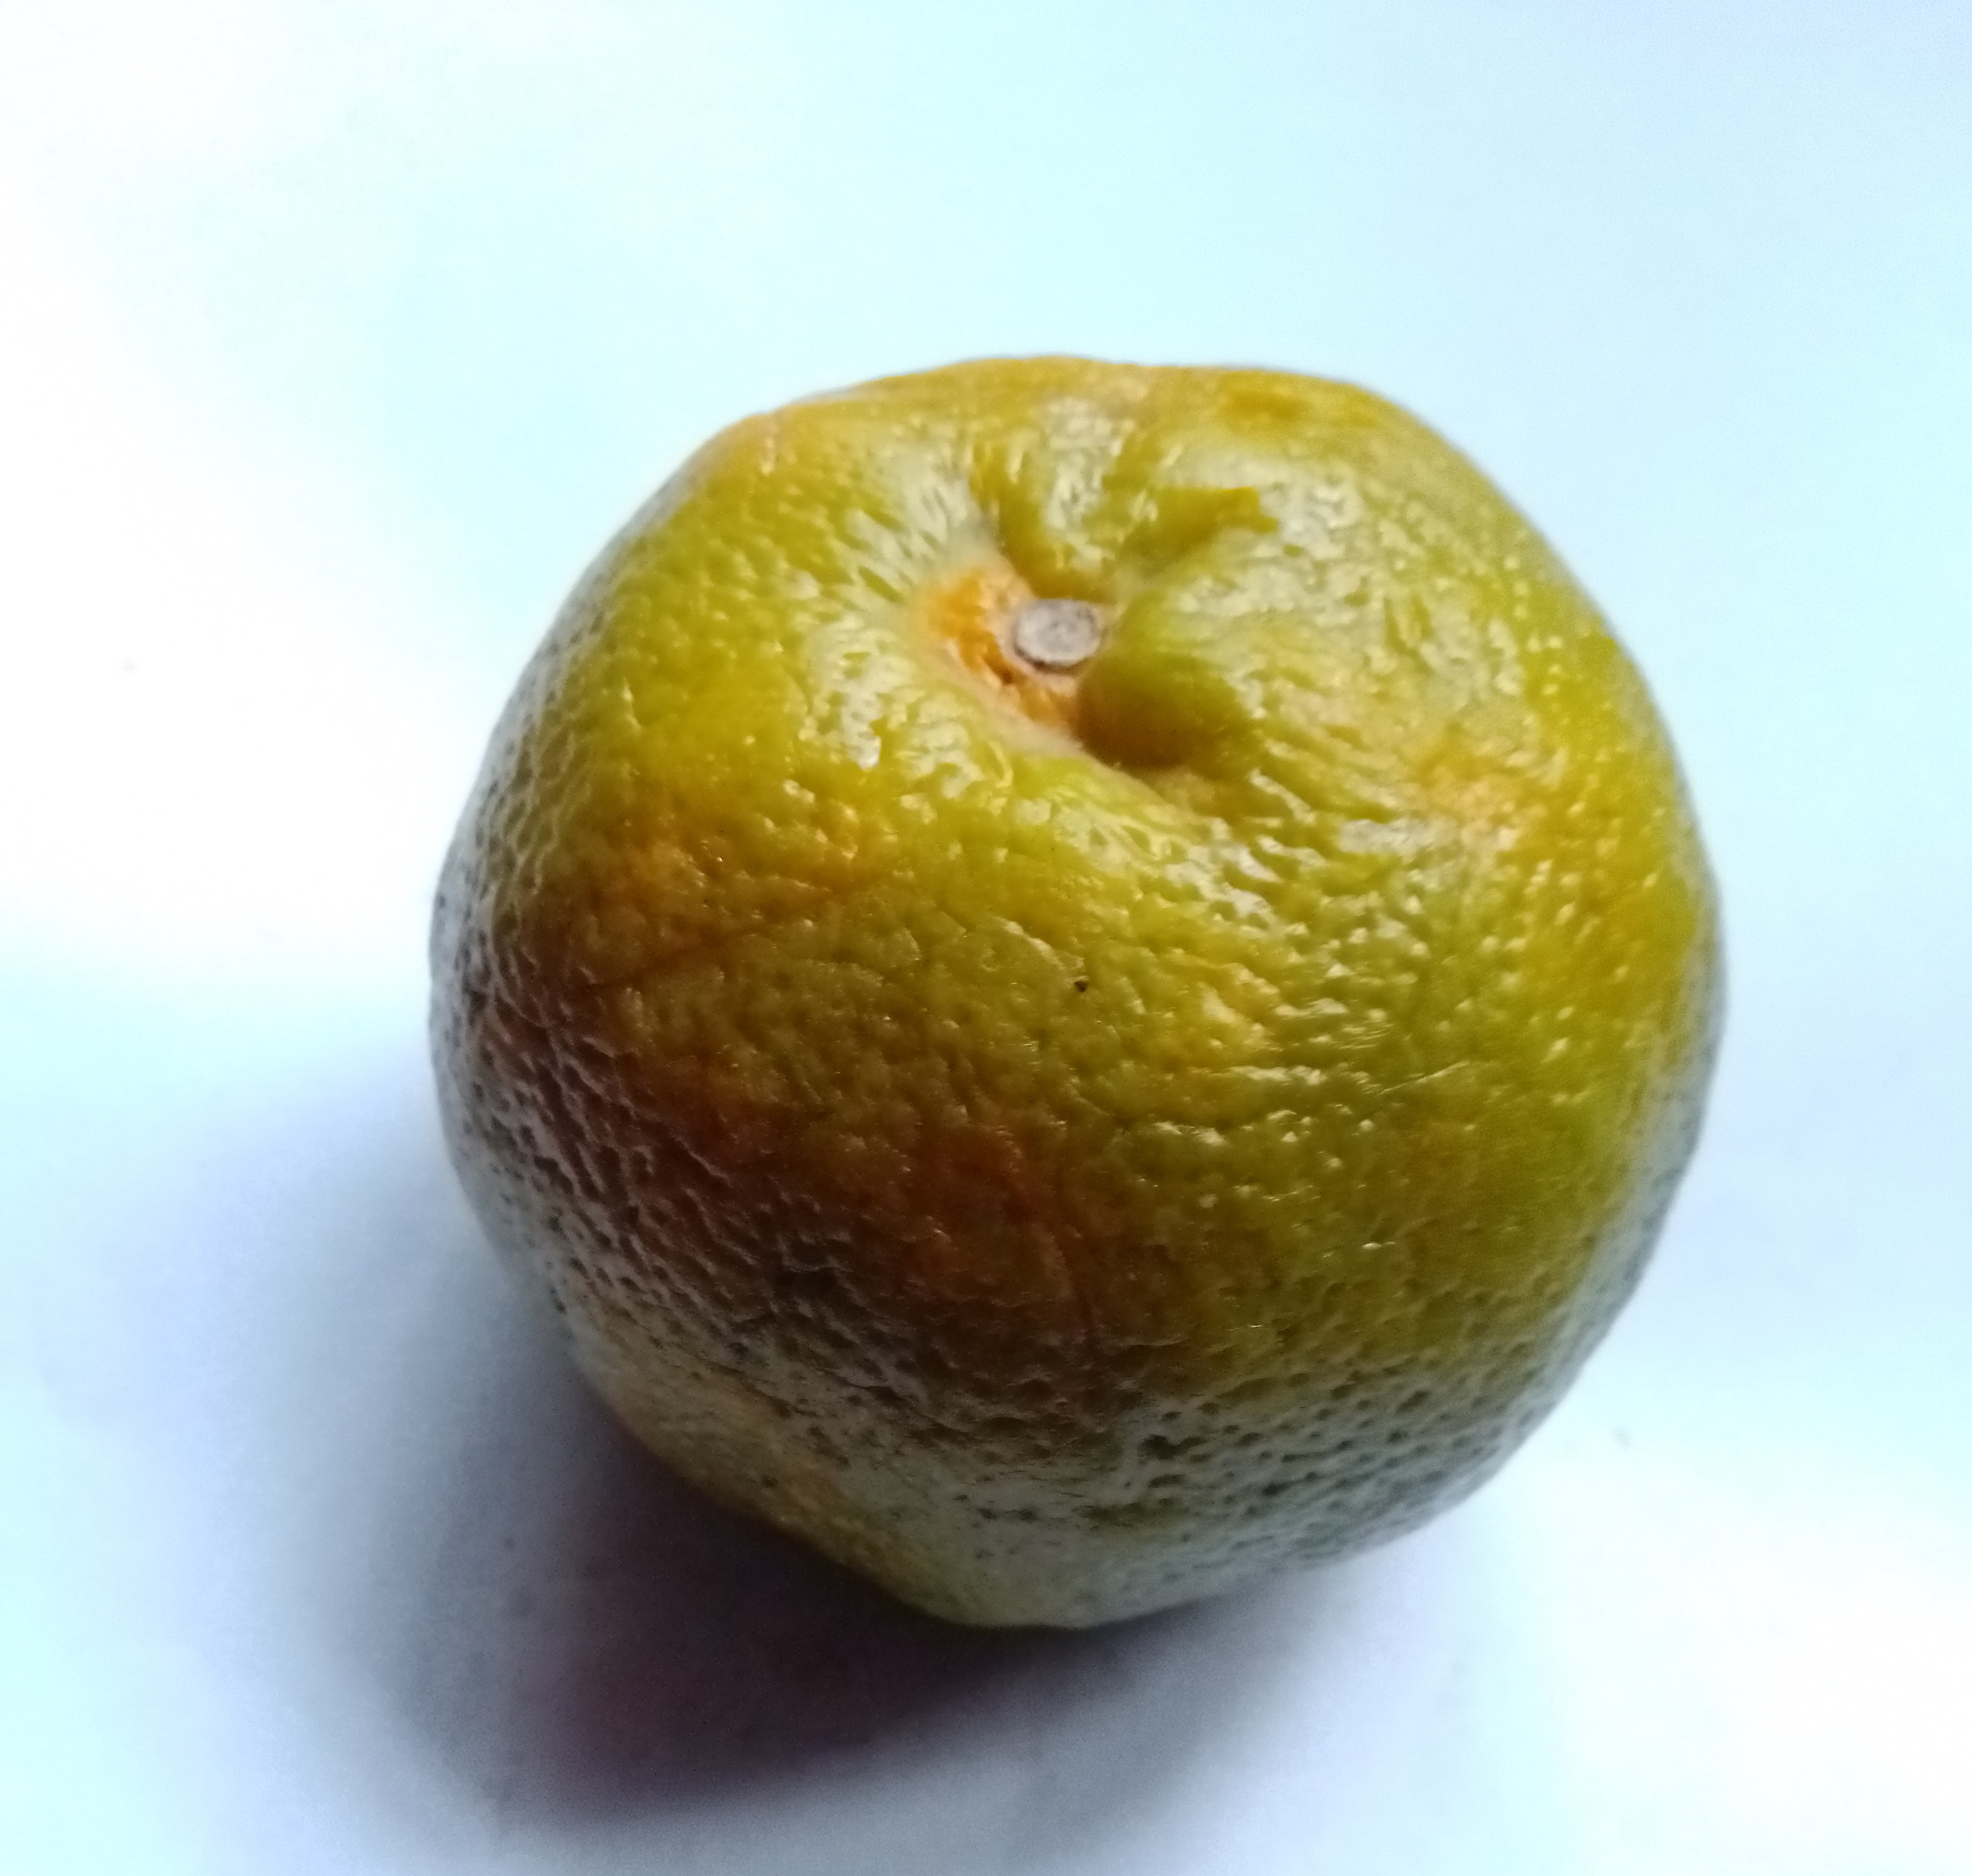
Fruit: orange
Condition: fresh